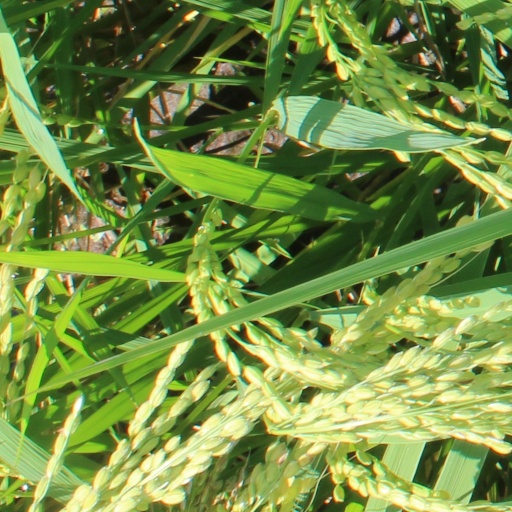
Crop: rice